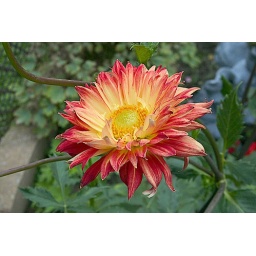
flowers around the home